History of Australia (1945-2021)

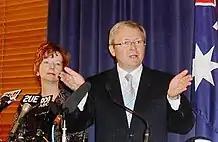
Julia Gillard (left) and Kevin Rudd deliver their first press conference as leaders of the Australian Labor Party, 4 December 2006. Rudd won the 2007 election and was replaced by Gillard in 2010.

In 1998, a wealthy dissident Saudi Islamist, Osama bin Laden, declared a fatwa calling for the killing of "Americans and their allies -- civilians and military... in any country in which it is possible to do it" in order to bring to an end the ongoing enforcement of the sanctions against Iraq and presence of US troops in the Arabian Peninsula, thus bringing Australians into the line of fire in what would latterly grow to be defined as the War on Terror. Following the 11 September terrorist attacks by Al-Qaeda in 2001, On 14 September 2001, the Australian Government cited the terrorist attacks against the US as sufficient basis for invoking the mutual-defence clauses of the ANZUS Treaty. This was the first time the Treaty's clauses on acting to meet a common danger had been invoked since it was enacted in 1952.